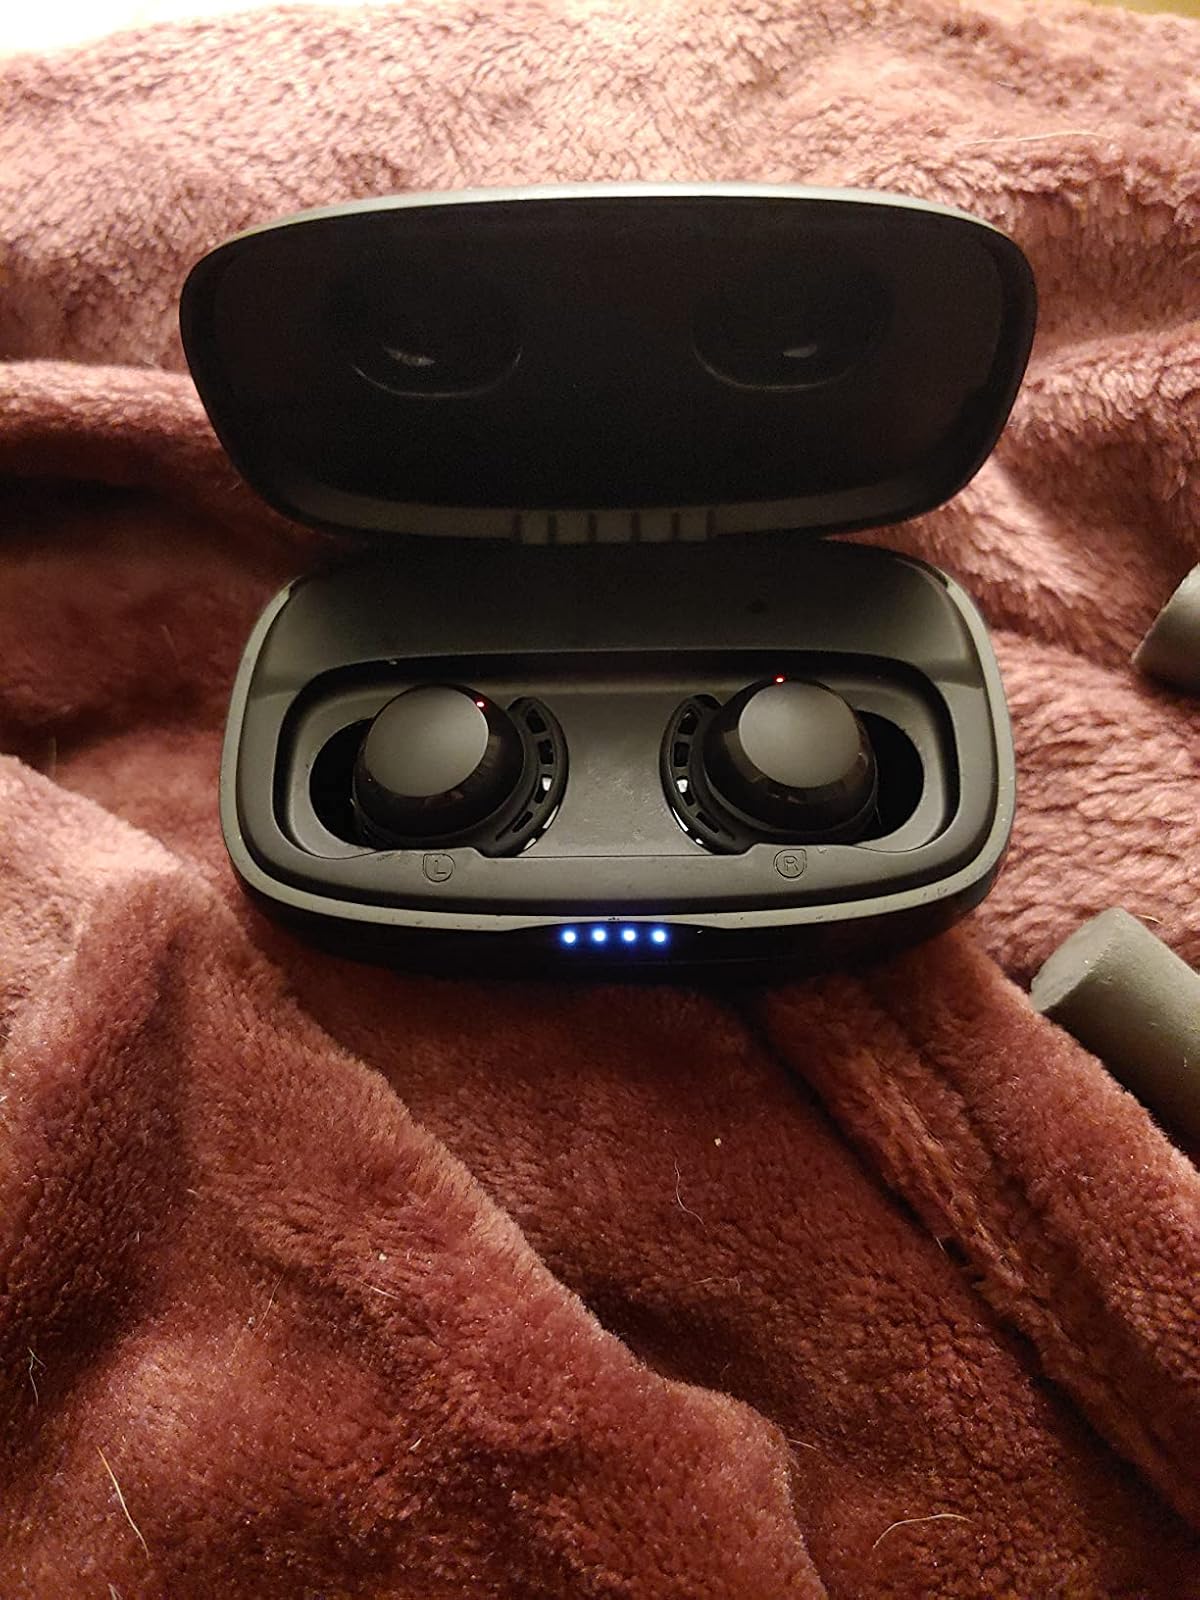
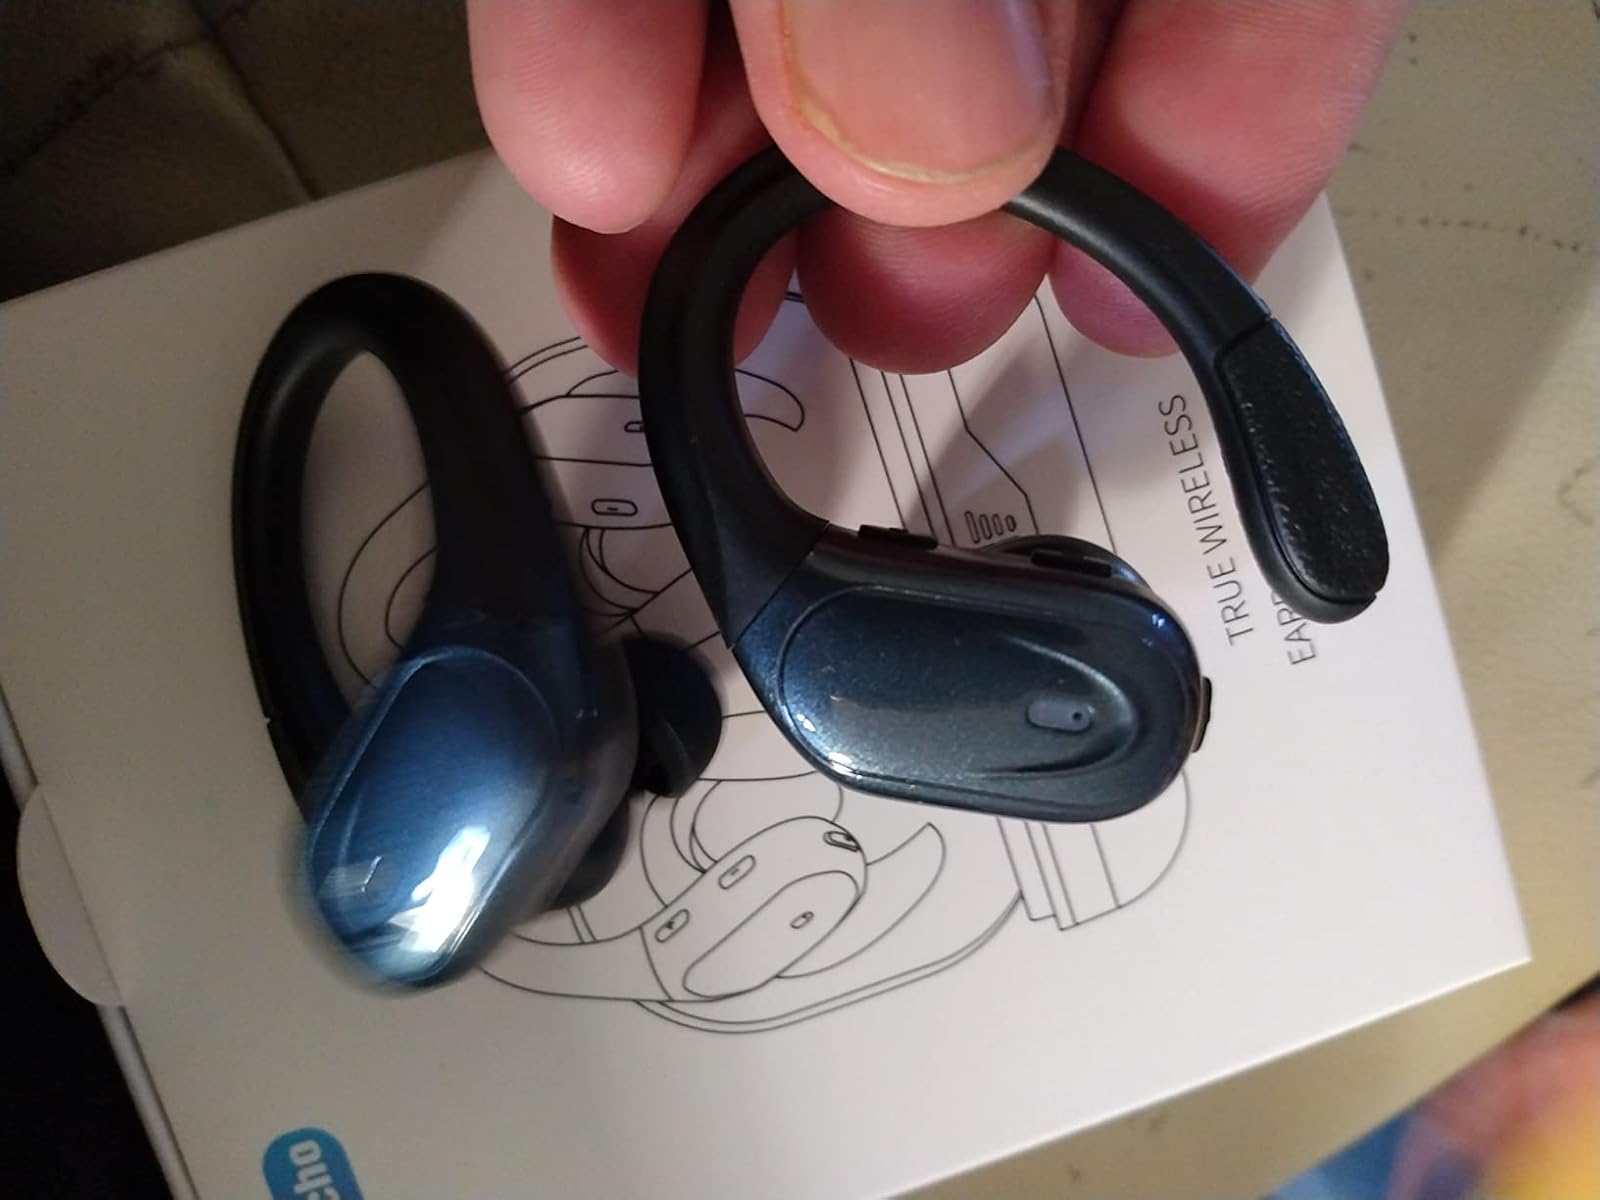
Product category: earbuds
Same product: no